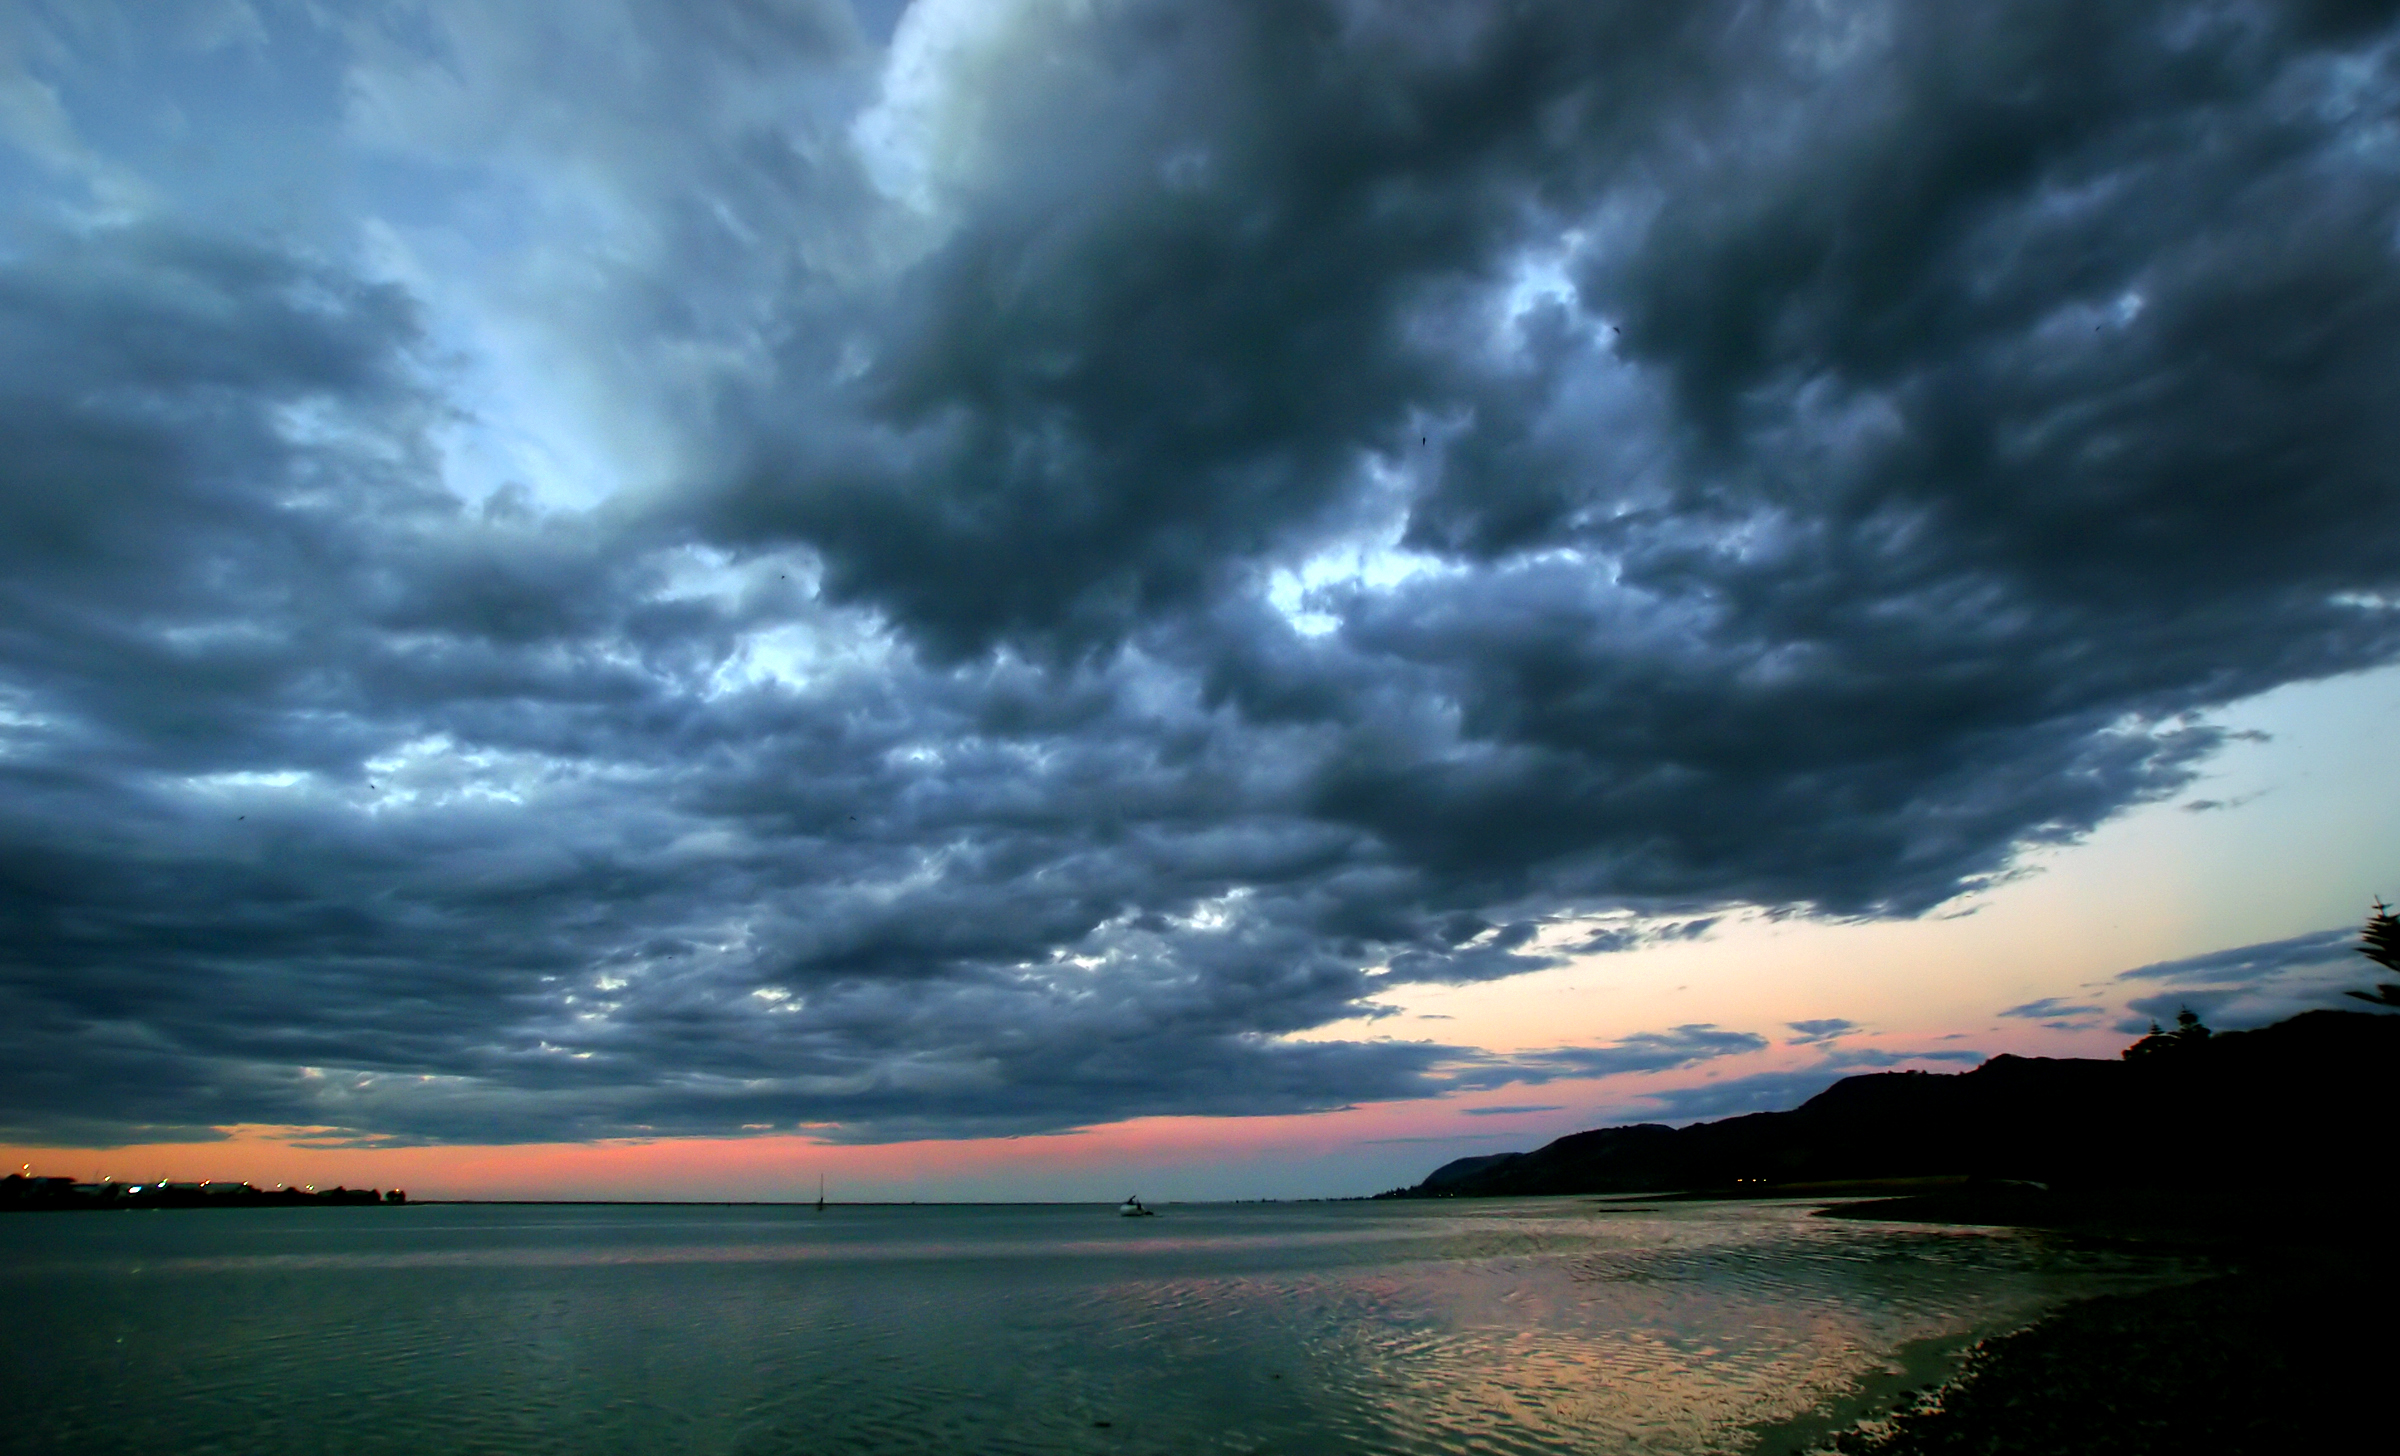
sea, horizon, cloud, sky, sunset, night, rain, atmosphere, dusk, weather, storm, cumulus, skies, clouds, afterglow, meteorological phenomenon